American propaganda during World War II

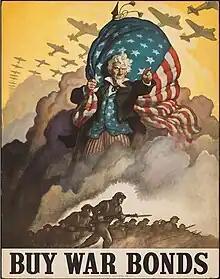
An American propaganda poster promoting war bonds, depicting Uncle Sam leading the United States Armed Forces into battle

During American involvement in World War II (1941–45), propaganda was used to increase support for the war and commitment to an Allied victory. Using a vast array of media, propagandists instigated hatred for the enemy and support for America's allies, urged greater public effort for war production and victory gardens, persuaded people to save some of their material so that more material could be used for the war effort, and sold war bonds.